Bodhisattva Sen

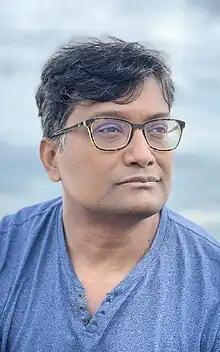
Sen in 2022

Sen earned his bachelor and master of statistics from the Indian Statistical Institute in 2002 and 2004, respectively. He then completed a doctorate in statistics at the University of Michigan in the United States. Sen's doctoral dissertation, "A Study of Bootstrap And Likelihood Based Methods In Non-standard Problems", was published in 2008 and jointly advised by Michael Woodroofe and Moulinath Banerjee.